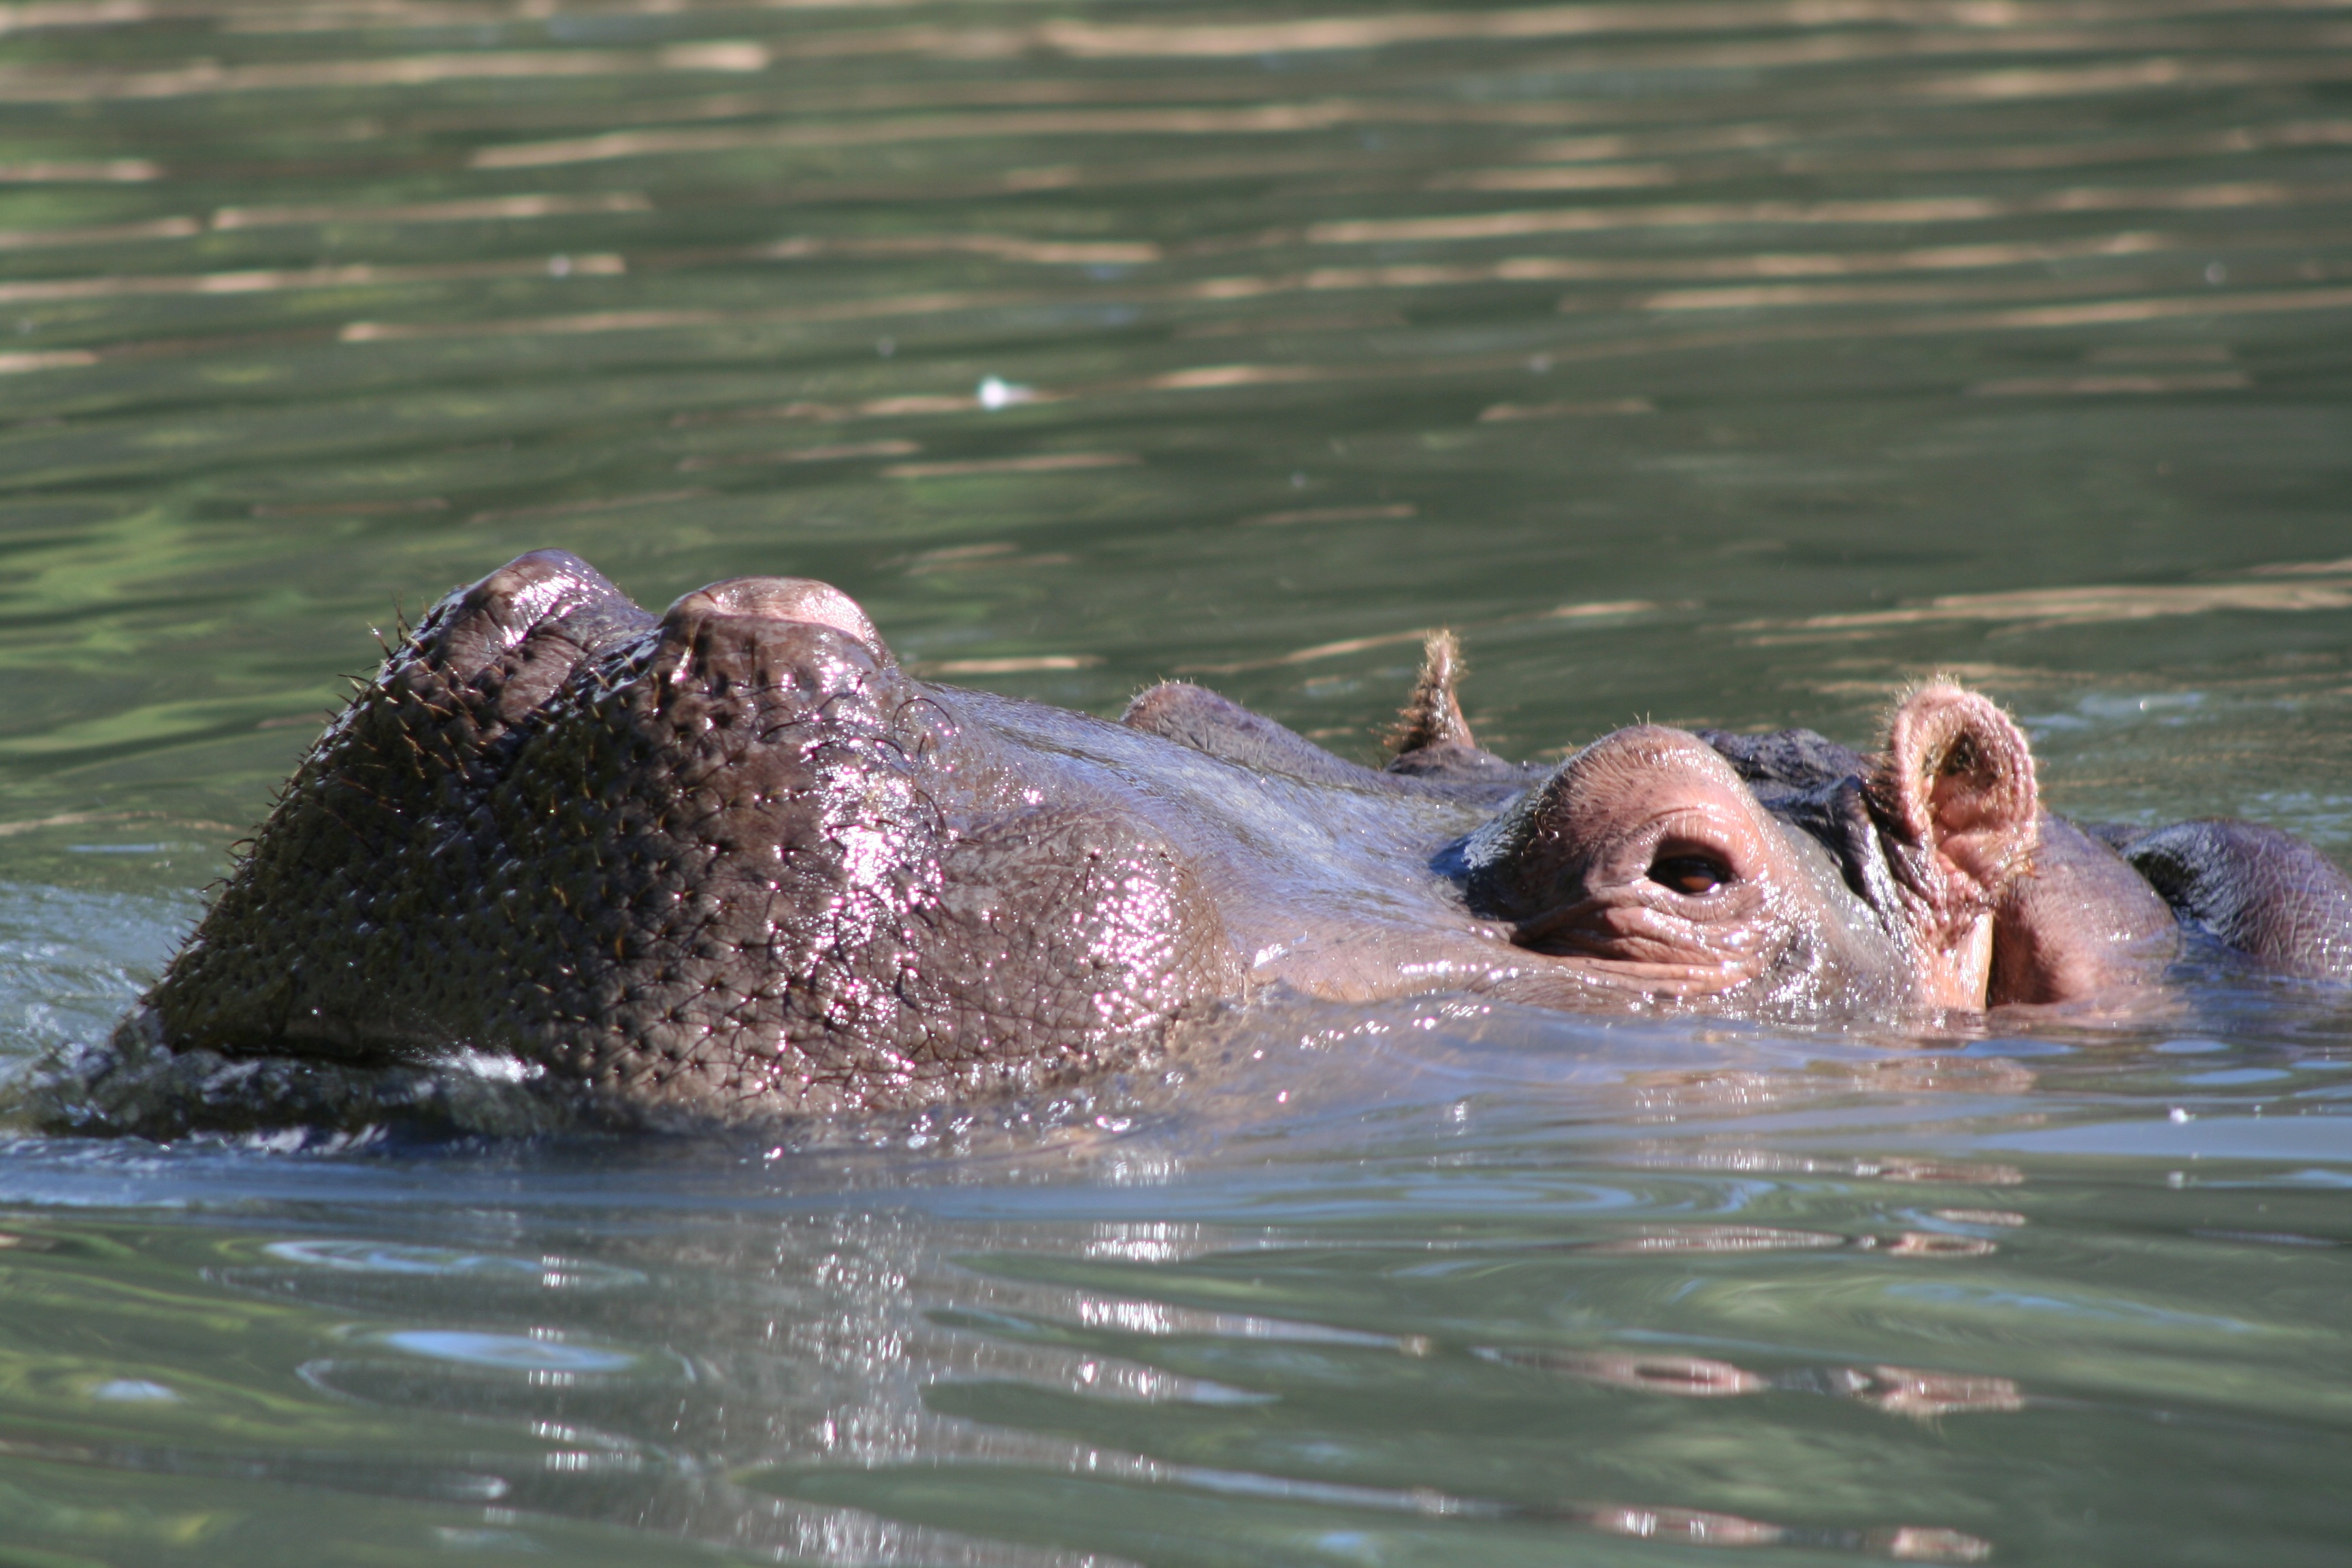
sea, animal, wildlife, zoo, africa, mammal, fauna, seals, vertebrate, otter, hippopotamus, hippo, marine mammal